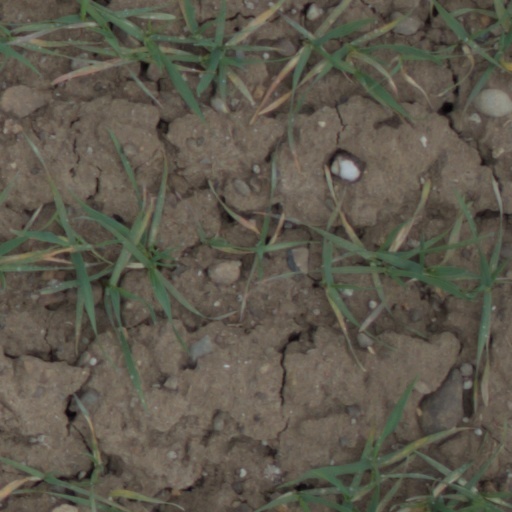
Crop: wheat